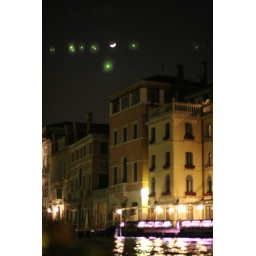
strange green orbs in the Venitian night sky